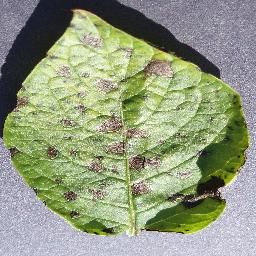
Label: Potato___Early_blight